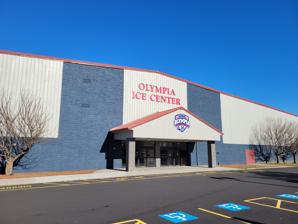
Building: Olympia Ice Center
Country: United States of America
Year built: 1998
Hockey rink in West Springfield, Massachusetts, U.S. Olympia Ice Arena Location 125 Capital Dr, West Springfield, Massachusetts Capacity 2,200 Surface 200x85 feet (hockey) Tenants Western New England University AIC men's ice hockey (1998–2016) Springfield Pics ( USPHL ) Olympia Ice Center is a 2,200-seat hockey rink in West Springfield, Massachusetts . It is currently home to the Western New England University men's and woman's ice hockey teams.  The teams compete in the Commonwealth Coast Conference of the NCAA III.  It was home to the American International College Yellow Jackets men's ice hockey team from 1998 to 2016. The team began playing at the venue when they moved to Division I for ice hockey in 1998.  It is located approximately six miles from the AIC campus.  The building has two other ice surfaces for use as practice facilities or for local teams and also serves as an alternative site for Springfield College once to three times per season. External links Olympia Ice Center website v t e Atlantic Hockey Final teams (arenas) Air Force ( Cadet Ice Arena ) American International ( MassMutual Center ) Army ( Tate Rink ) Bentley ( Bentley Arena ) Canisius ( LECOM Harborcenter ) Holy Cross ( Hart Center ) Mercyhurst ( Mercyhurst Ice Center ) Niagara ( Dwyer Arena ) RIT ( Gene Polisseni Center ) Robert Morris ( Clearview Arena ) Sacred Heart ( Martire Family Arena ) Seasons 2003–04 2004–05 2005–06 2006–07 2007–08 2008–09 2009–10 2010–11 2011–12 2012–13 2013–14 2014–15 2015–16 2016–17 2017–18 2018–19 2019–20 2020–21 2021–22 2022–23 2023–24 Awards All-Atlantic Hockey Team Player of the Year Goaltender of the Year Rookie of the Year Coach of the Year Best Defensive Forward Best Defenseman Individual Sportsmanship Regular Season Goaltending Award Regular Season Scoring Trophy Most Valuable Player in Tournament All-Tournament Team Successor Atlantic Hockey America NCAA List of champions Harborcenter (conference tournament site) v t e American International Yellow Jackets men's ice hockey Playing venues Olympia Ice Center (1998–2016) MassMutual Center (2016–present) Head coaches William Turner (1948–1957, 1965–1970) Joe Bucholz (1957–1964) Wally Barlow (1970–1972) Peter Esdale (1972–1974) Paul Thornton (1974–1978) Wayne LaChance (1978–1982) Lincoln Flagg (1982–1984) Gary Wright (1984–2016) Eric Lang (2016–present) Seasons 1948–49 1949–50 1950–51 1951–52 1952–53 1953–54 1954–55 1955–56 1956–57 1957–58 1958–59 1959–60 1960–61 1961–62 1962–63 1963–64 1964–65 1965–66 1966–67 1967–68 1968–69 1969–70 1970–71 1971–72 1972–73 1973–74 1974–75 1975–76 1976–77 1977–78 1978–79 1979–80 1980–81 1981–82 1982–83 1983–84 1984–85 1985–86 1986–87 1987–88 1988–89 1989–90 1990–91 1991–92 1992–93 1993–94 1994–95 1995–96 1996–97 1997–98 1998–99 1999–00 2000–01 2001–02 2002–03 2003–04 2004–05 2005–06 2006–07 2007–08 2008–09 2009–10 2010–11 2011–12 2012–13 2013–14 2014–15 2015–16 2016–17 2017–18 2018–19 2019–20 2020–21 2021–22 2022–23 2023–24 2024–25 Conference affiliations ECAC Hockey (1961–1964) ECAC 2 (1964–1984) ECAC East (1984–1998) MAAC (1998–2003) Atlantic Hockey Association (2003–2024) Atlantic Hockey America (2024–present) All-time leaders Tom Mullen (248 Points ) Tom Mullen (134 Goals ) Zackarias Skog (37 Wins) NCAA Tournament appearances 2019 2021 2022 Conference Tournament titles 2019 2021 2022 American International College Springfield, MA 42°8′18″N 72°37′12″W / 42.13833°N 72.62000°W / 42.13833; -72.62000 This article about a sports venue in Massachusetts is a stub . You can help Wikipedia by expanding it . v t e